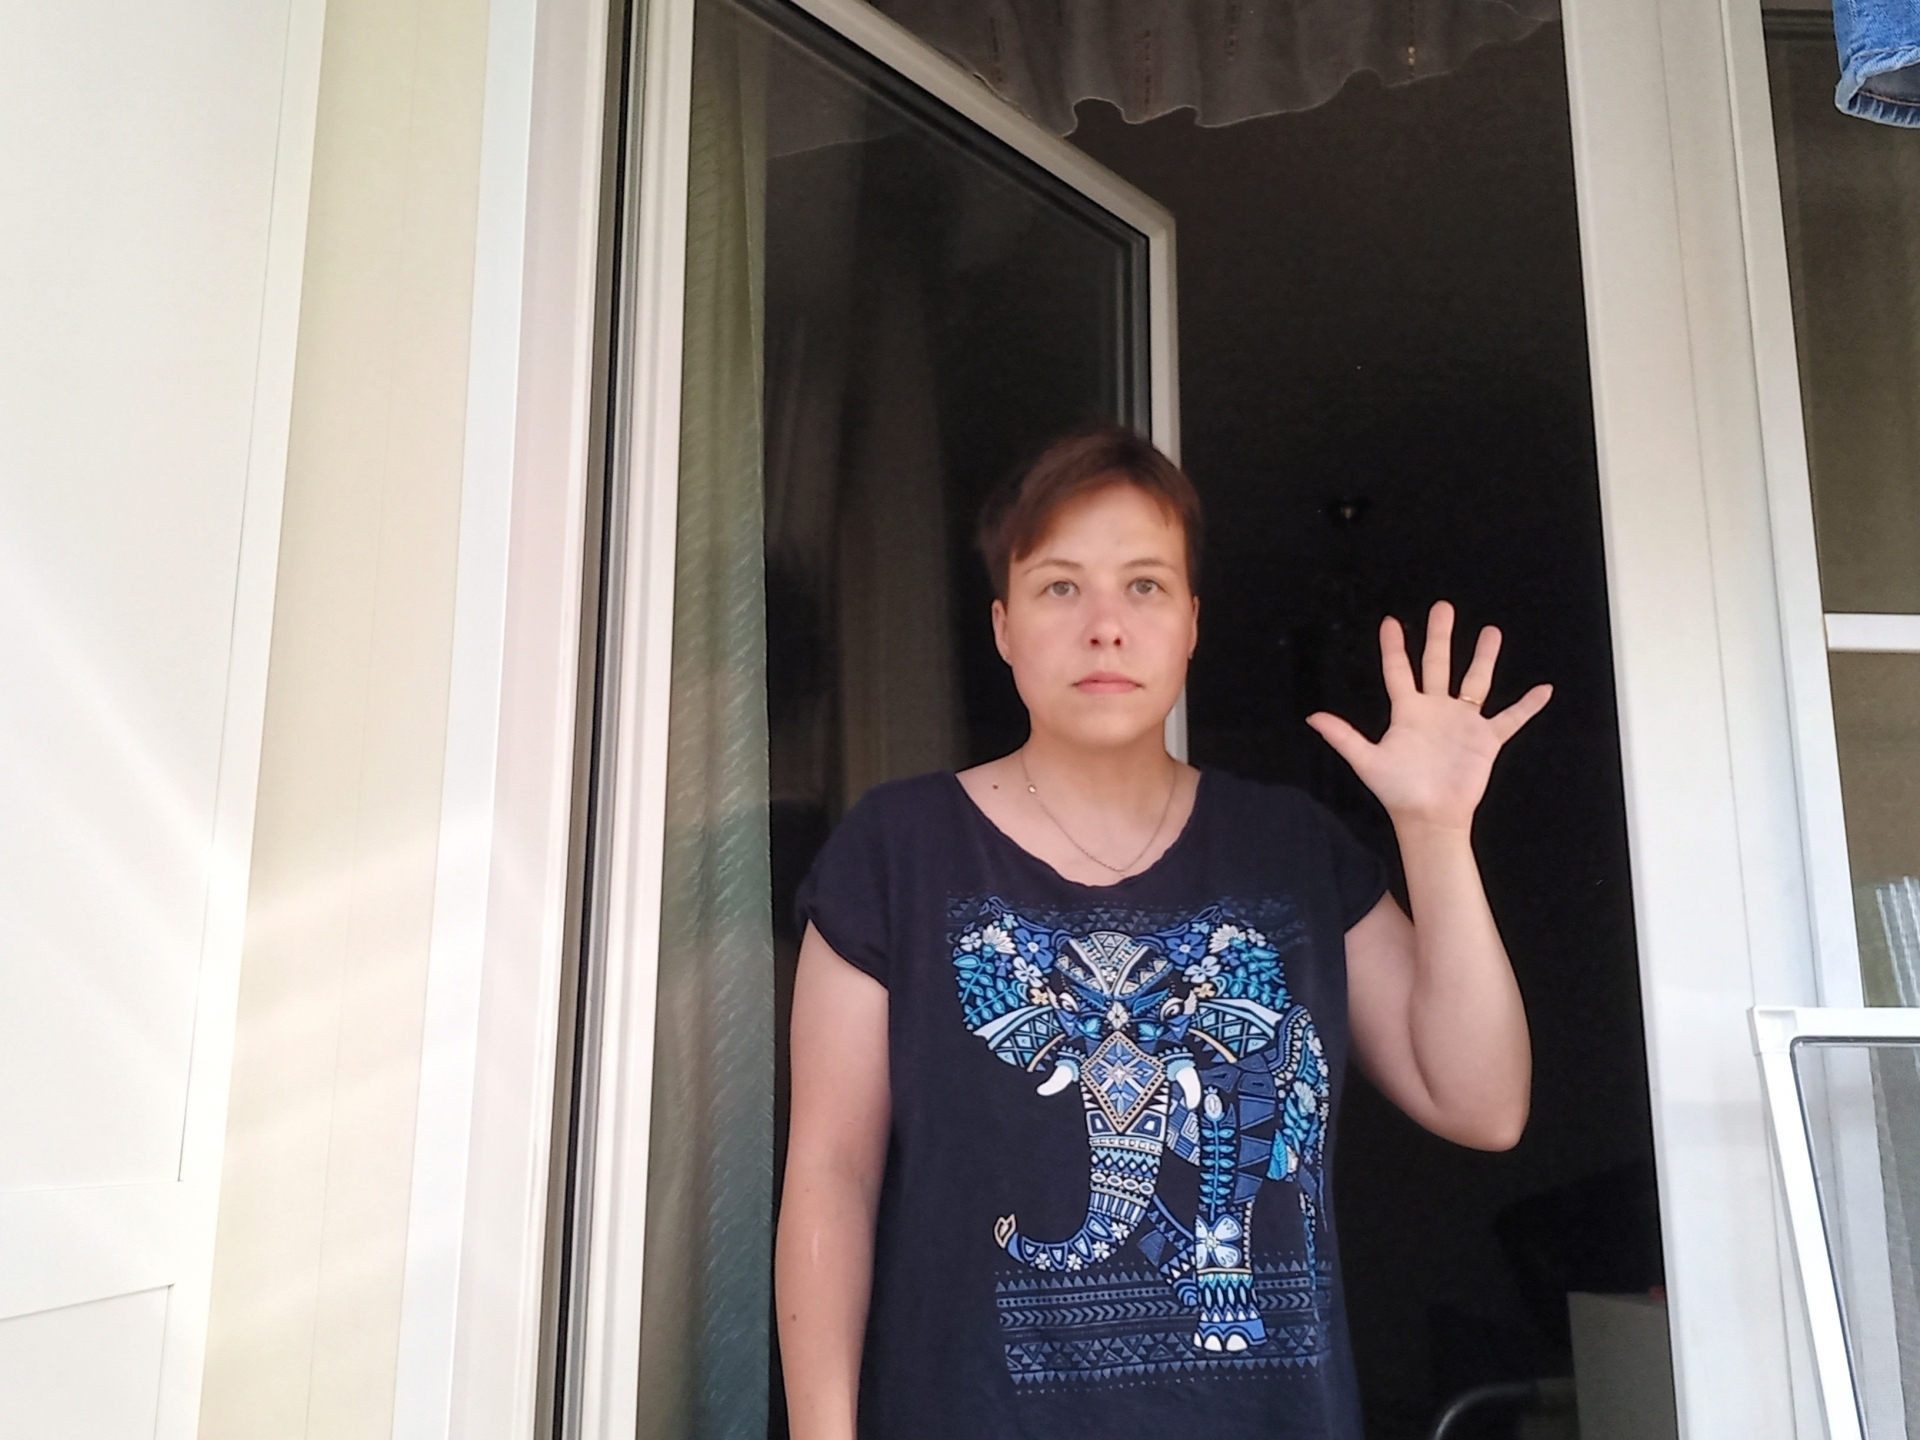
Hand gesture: palm